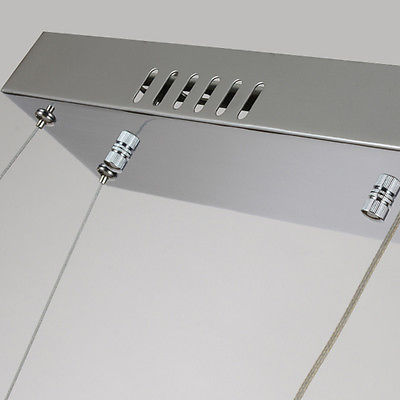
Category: lamp